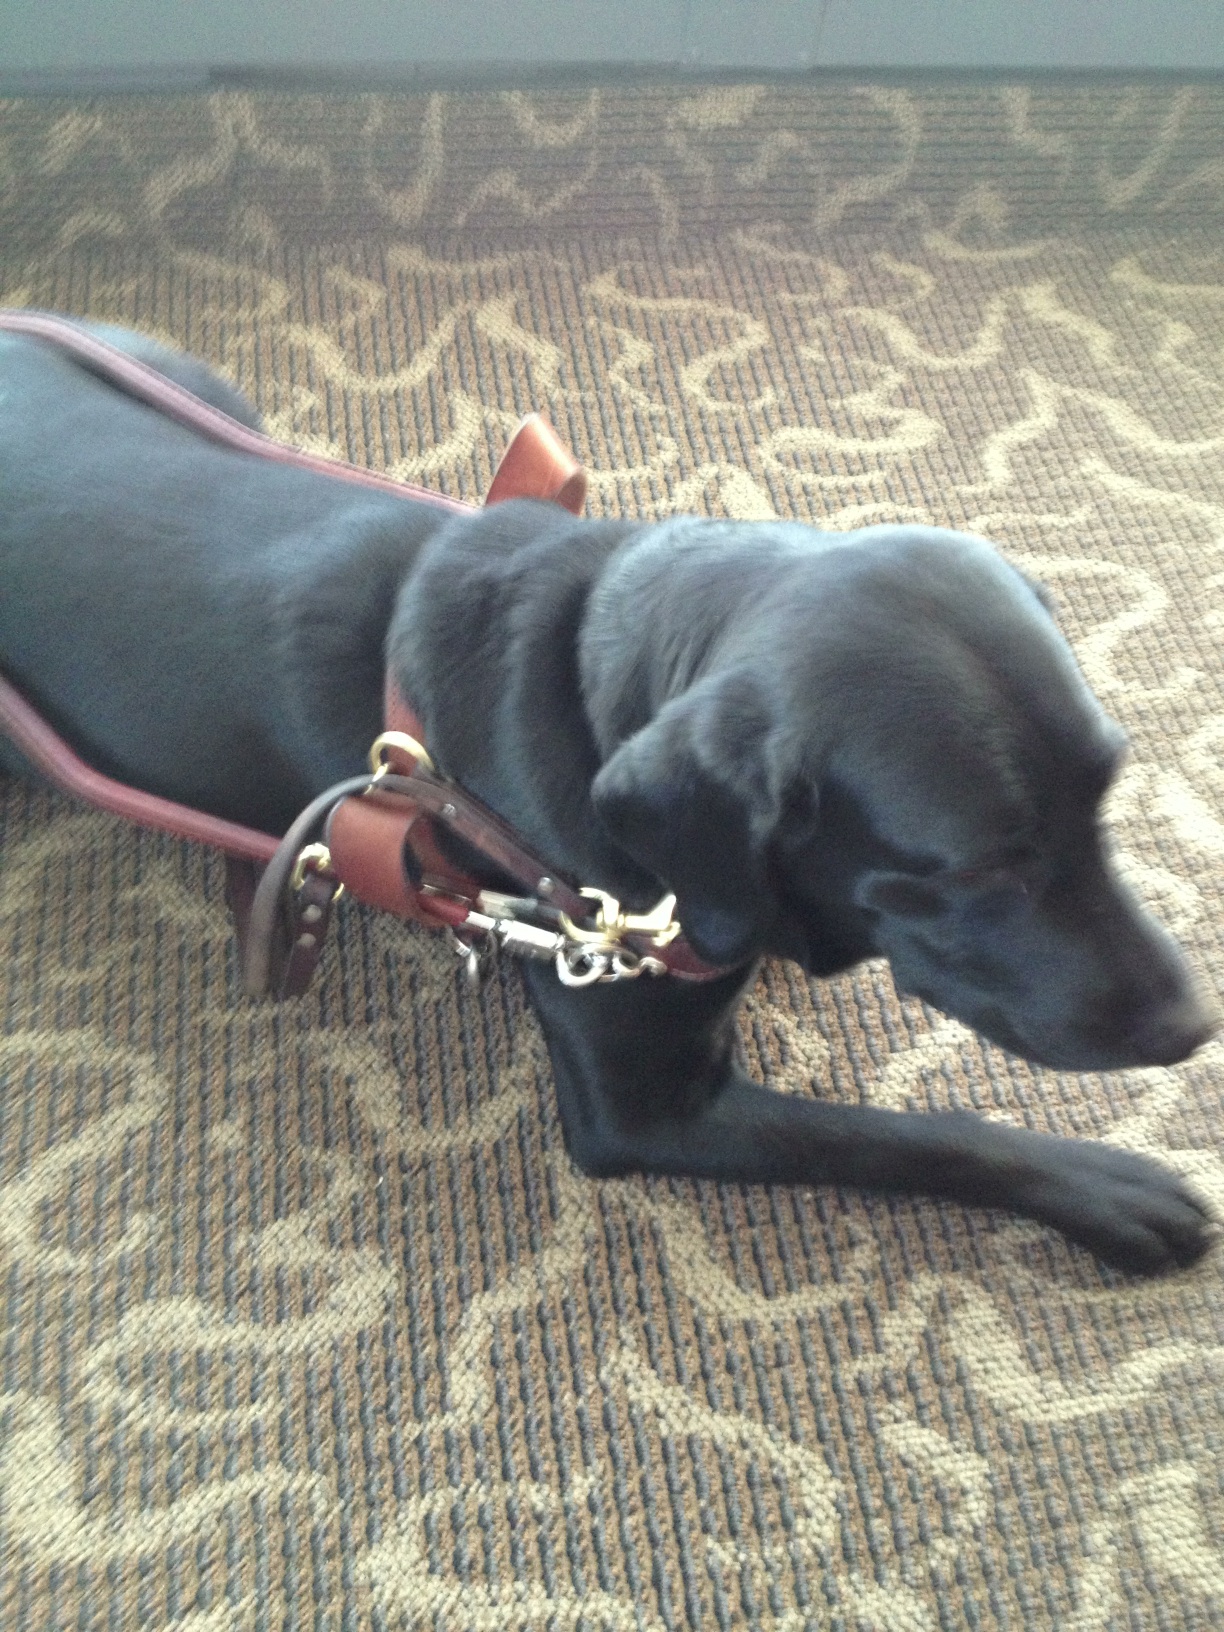Question: What is this object?
Answer: dog